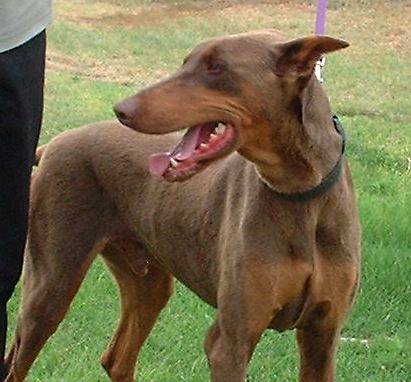
Label: dog